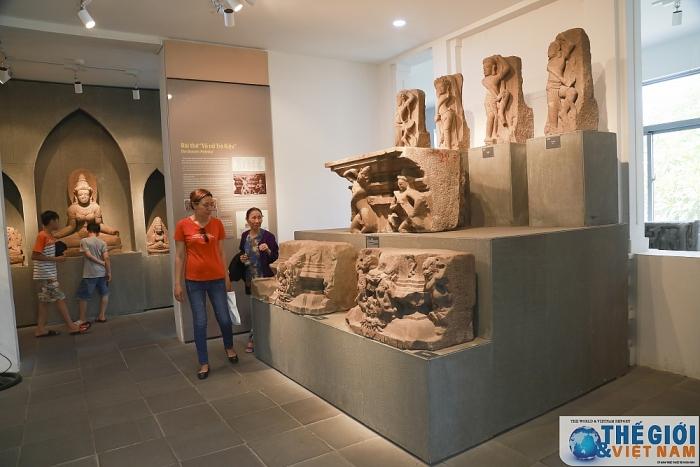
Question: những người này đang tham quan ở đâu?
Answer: trong viện bảo tàng